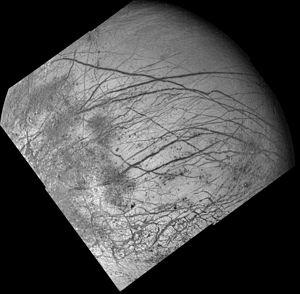
En planétologie, le terme linea désigne une formation topographique allongée, sombre ou claire, courbe ou rectiligne, à la surface d'une planète ou d'un satellite naturel. Le terme vient du nom latin linea qui désigne un fil ou une ligne tracée.